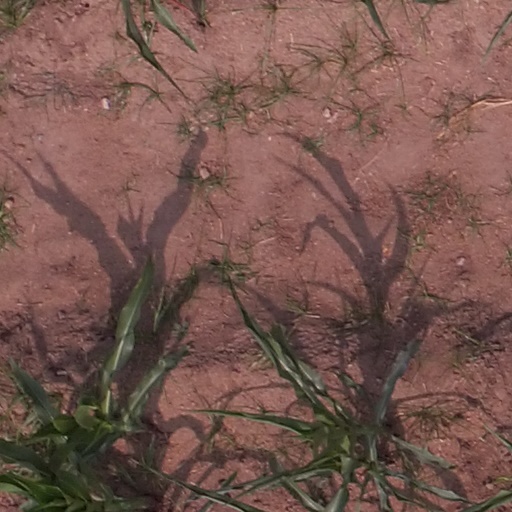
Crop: maize; corn